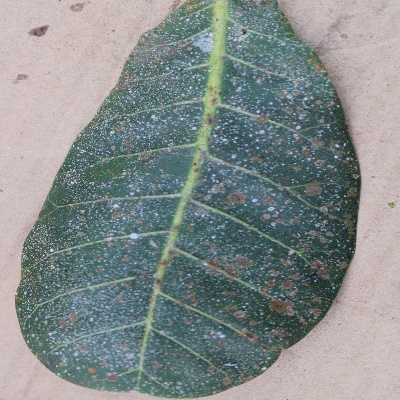
Crop: Cashew
Condition: red rust